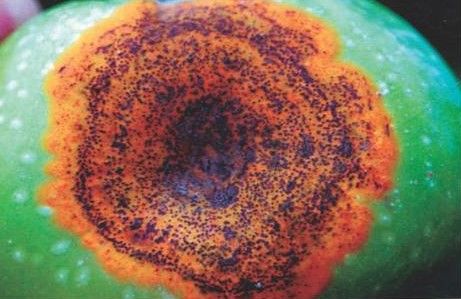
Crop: apple
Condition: rust